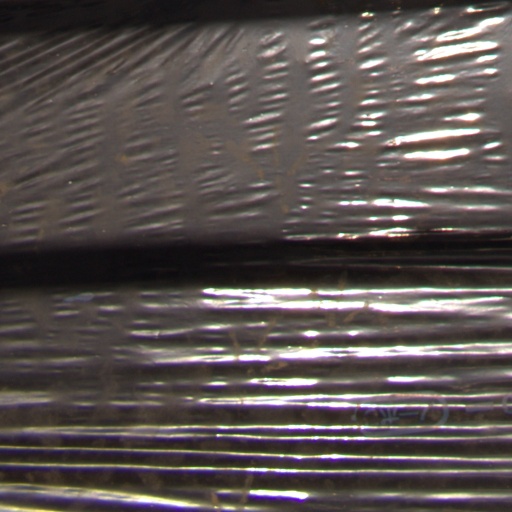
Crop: Jerusalem artichoke